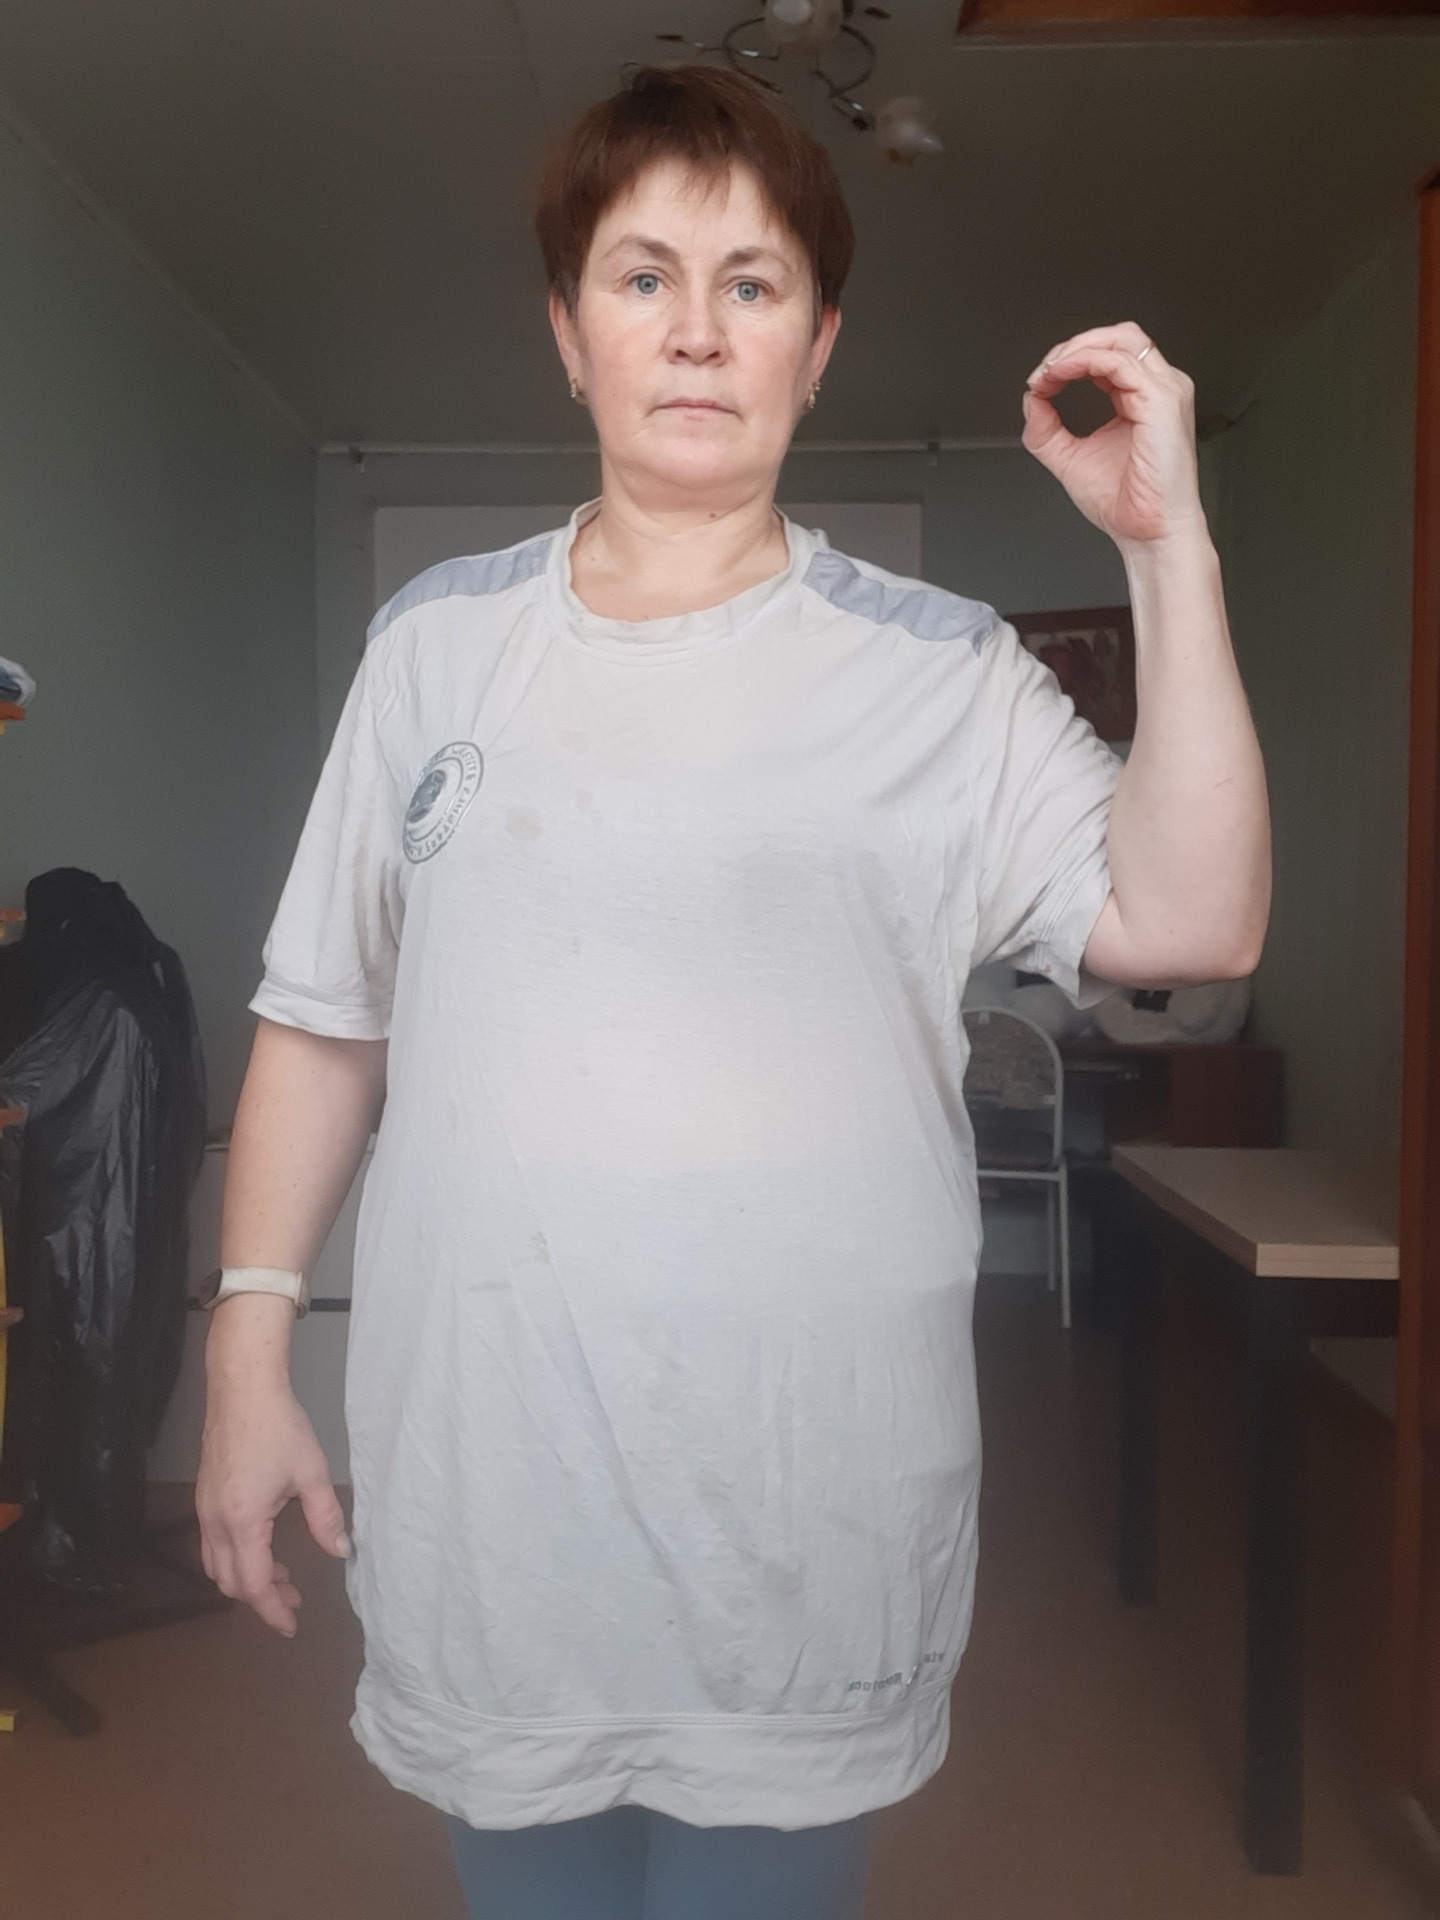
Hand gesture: grip